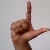
The image shows a hand gesture representing the letter 'L' in Indian Sign Language.